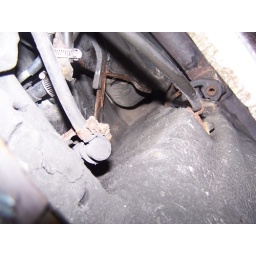
The entire car floor is in this condition, no rust with undercoating.